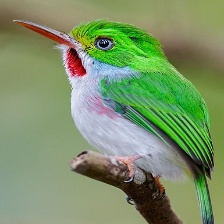
Species: CUBAN TODY
Scientific name: TODUS MULTICOLOR